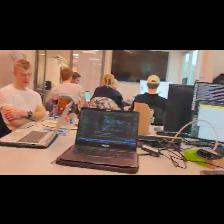
Label: Human